Chris Wagner

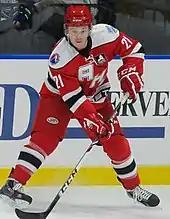
Wagner at the 2015 AHL All Star Game

Approaching the final year of his entry-level deal, Wagner was amongst the last cuts to make the Ducks opening night roster for the 2014–15 season. Wagner immediately responded in Norfolk to earn AHL player-of-week honors to open the season. He was soon recalled by the Ducks from the Admirals and made his NHL debut in 2–1 victory over the Minnesota Wild on October 17, 2014. Wagner was recalled on several occasions during the season, used in a physical checking-line role finishing scoreless over 9 games. He increased his scoring presence in the AHL with the Admirals, earning a selection to the AHL All-Star Game. At the conclusion of the Admirals season he was recalled for the Ducks post-season and made his playoff debut in the opening round victory over the Winnipeg Jets.